Mahmood Farooqui

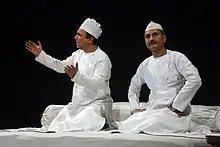
Darain Shahidi and Mahmood Farooqui

Farooqui began reinventing Dastangoi, the 16th-century Urdu oral storytelling art form, in 2005. Since then, he has performed thousands of shows across the world. Apart from bringing alive the old epic of Dastan-e-Amir Hamza, he has innovated Dastangoi by using it as a medium to tell modern tales. Some of his adaptations include: